Antonio David

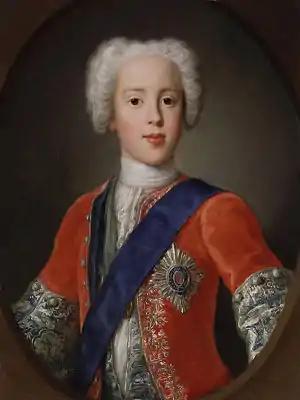
Antonio David, "Prince Charles Edward Stuart", National Portrait Gallery

Antonio David (1698–1750) was an Italian painter. He was the son of Lodovico Antonio David (1648 - 1730), a portrait artist and religious scene painter.